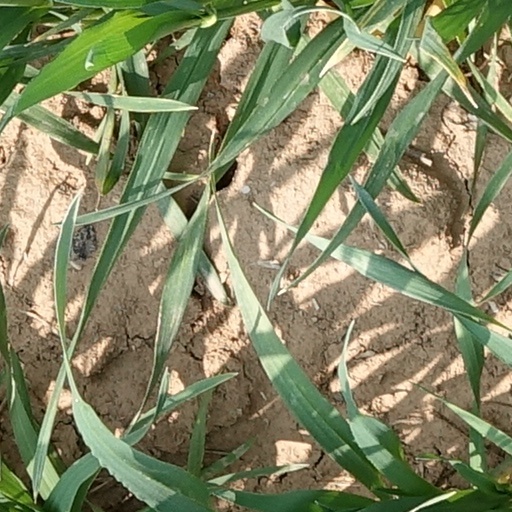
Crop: wheat